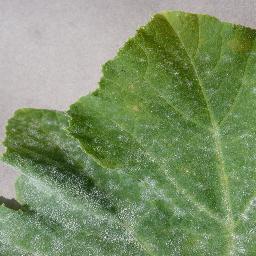
Label: Squash___Powdery_mildew